Rod Milburn

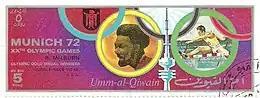
Milburn on a stamp of Umm al-Quwain

Milburn was a very successful competitor at 110 m hurdles in the USA National Track and Field Championships during two periods between 1970 and 1981 separated by his time on the professional athletics circuit.: